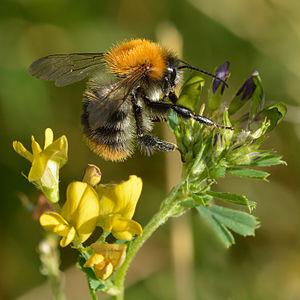
Medicago × varia, la Luzerne bigarrée, est une espèce hybride de Luzerne.